New Providence Presbyterian Church (Salvisa, Kentucky)

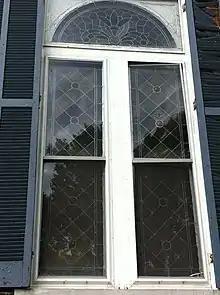
Detail of the church's stained glass windows

It is located south of Salvisa on U.S. Route 127, on the route of the Old Wilderness Road.